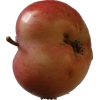
Label: Apple 10